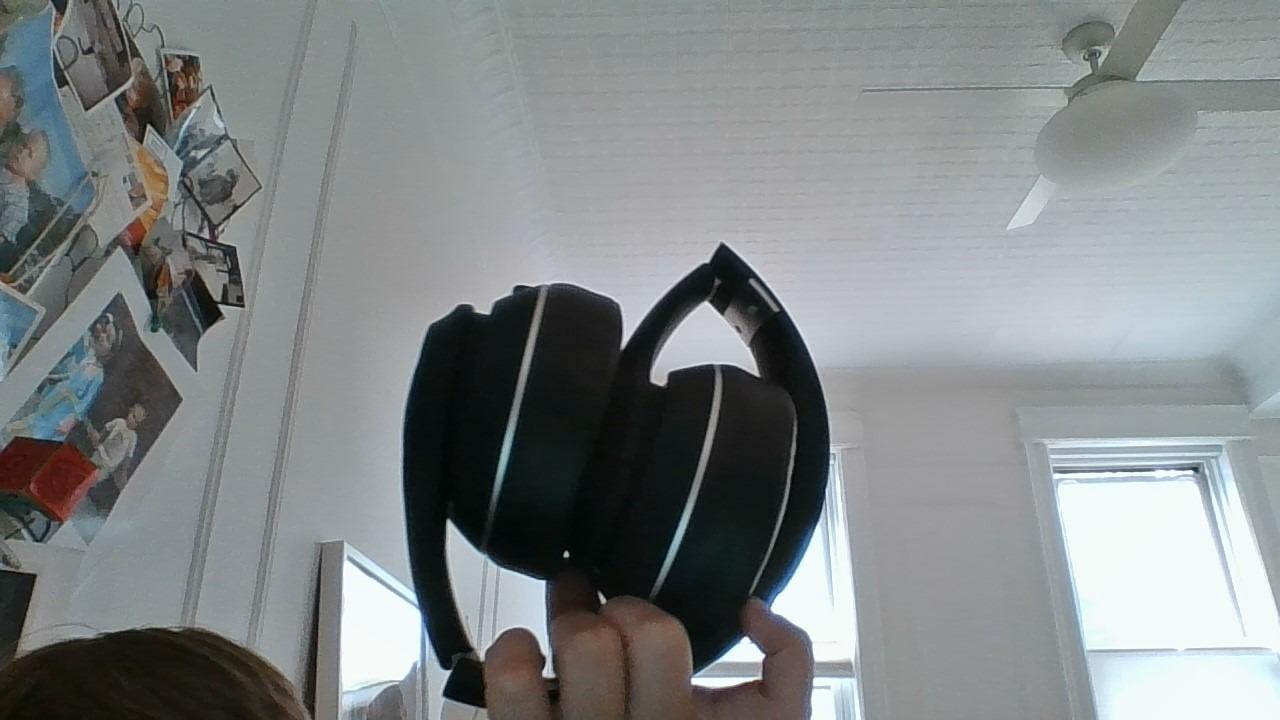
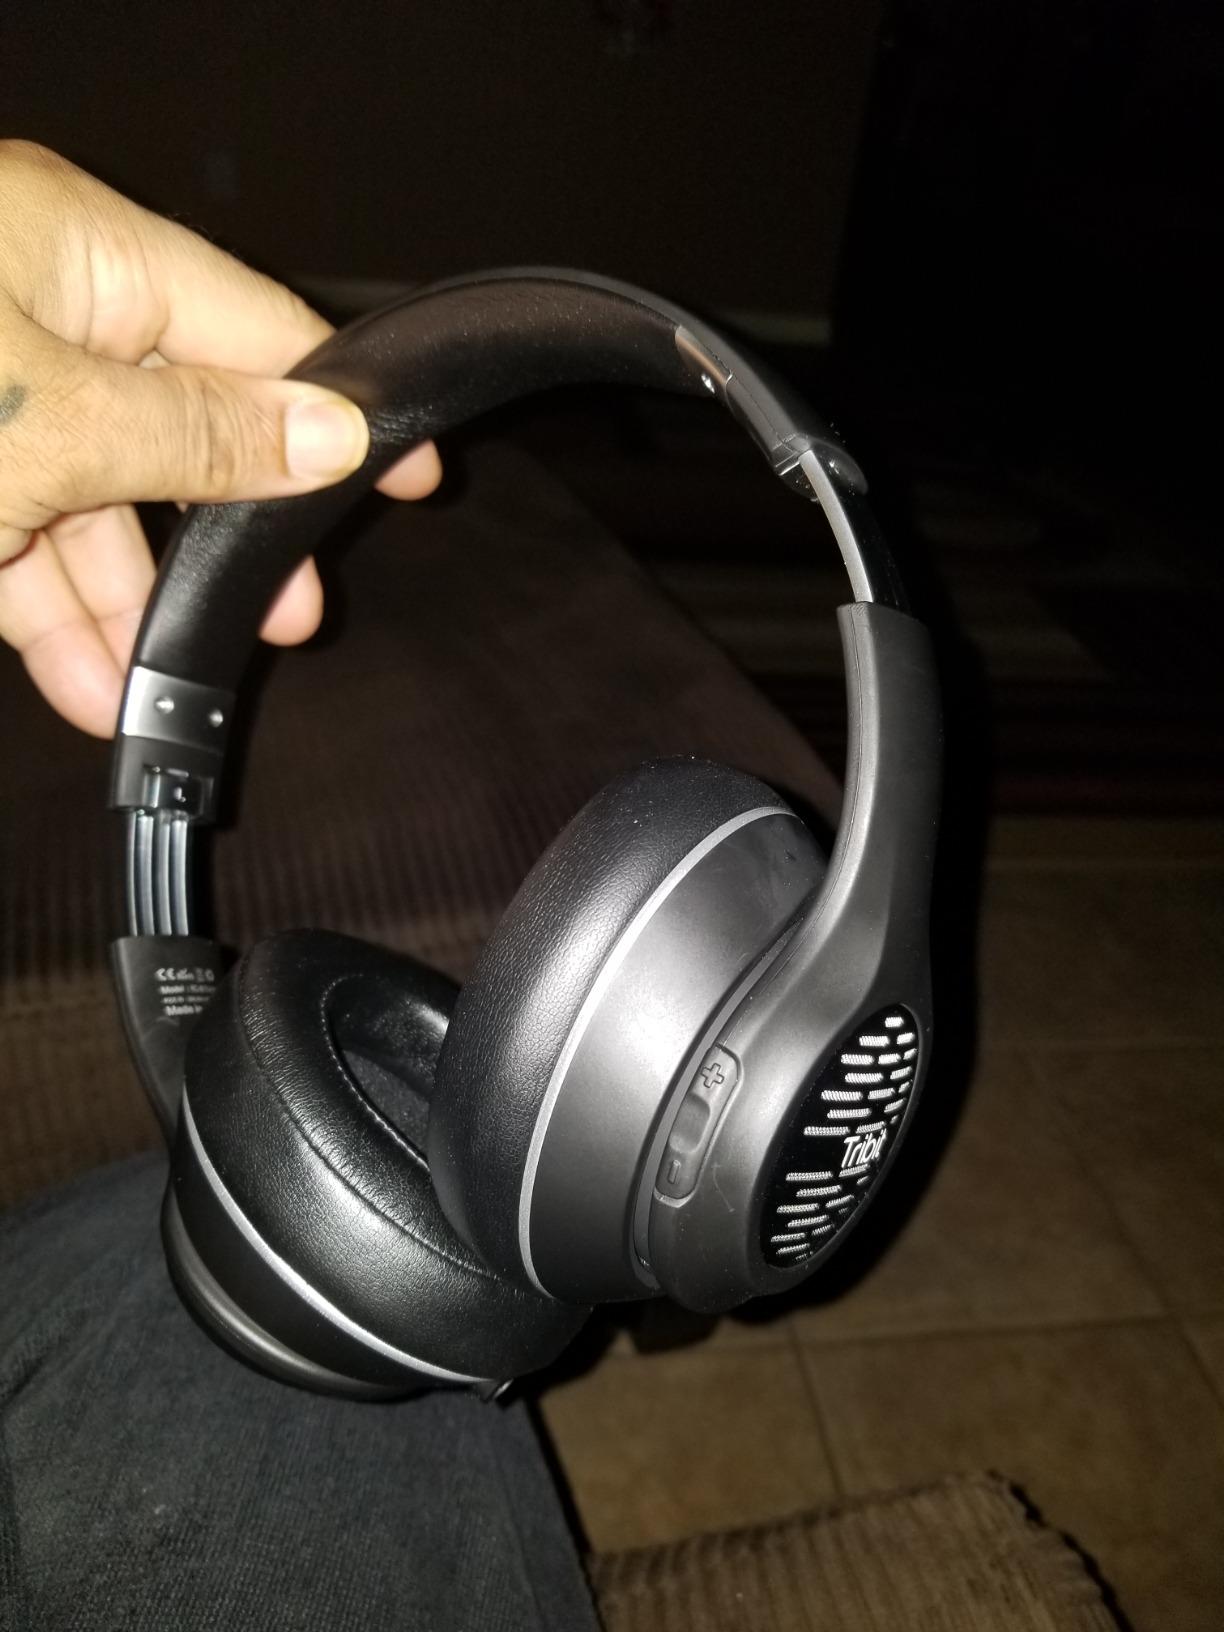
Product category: headphones
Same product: yes